Panathenaic Stadium

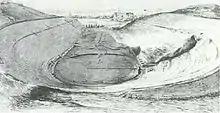
The stadium 1870, following excavations by Ziller

The new stadium was built completely of ashlar masonry in Pentelic marble, using minimal concrete. The stadium was built at a time of resurgence of Greek culture in the mid-2nd century. Although the stadium was a "quintessentially Greek architectural type", it was "Roman in scale" with a massive capacity of 50,000, which is roughly the same as that of the Stadium of Domitian in Rome. Stadia of the Classical and Hellenistic periods were smaller. According to Welch there is a possibility that criminals were executed in the stadium, however, no evidence exists.